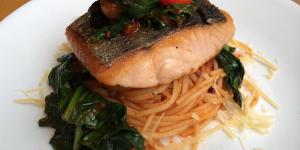
espaguetis con espinacas